Coed Cwm Einion

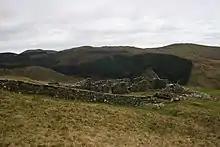
A ruined enclosure above Coed Cwm Einion

Coed Cwm Einion is a woodland to the east of the village of Furnace, in Ceredigion, west Wales. It is designated a Site of Special Scientific Interest, covering . The Afon Einion river flows on the northern side of the Coed Cwm Einion woodland.